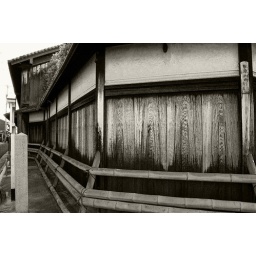
sumiya wall in black and white